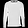
Label: Pullover